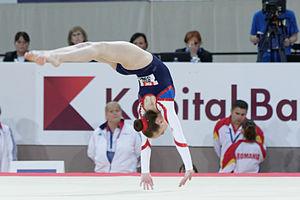
Championnats d'Europe de gymnastique artistique 2015.